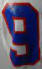
Number: 9